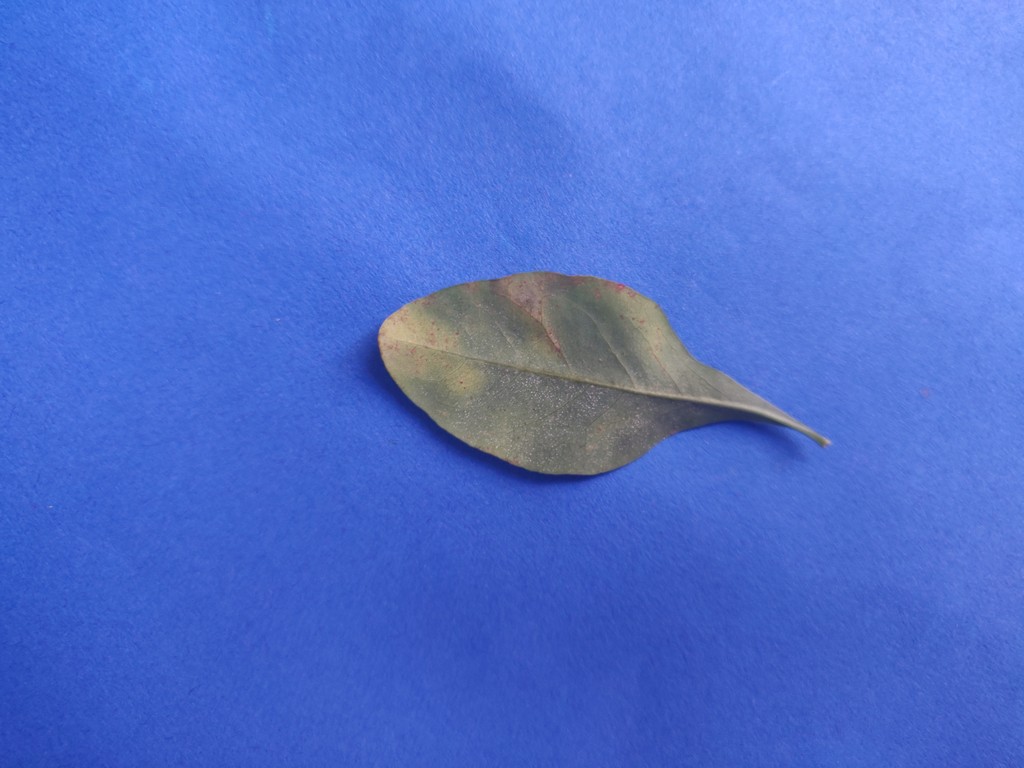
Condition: Unhealthy
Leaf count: single
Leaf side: back